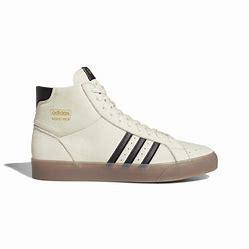
Brand: Adidas
Model: Basket Profi